Burnett Bridge

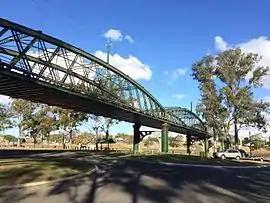
Burnett Bridge, 2015

Burnett Bridge is a heritage-listed road bridge crossing the Burnett River from Quay Street, Bundaberg Central to Perry Street, Bundaberg North in Bundaberg, Bundaberg Region, Queensland, Australia. It was designed by Alfred Barton Brady and built in 1900. It is also known as Burnett River Traffic Bridge. It was added to the Queensland Heritage Register on 21 October 1992.